Saboto Caesar

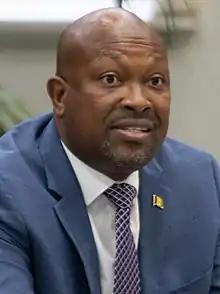
Caesar in 2022

Saboto Caesar is a Vincentian politician and lawyer. Saboto is also an elected member of the cabinet and minister of agriculture for St Vincent and the Grenadines Saboto is also the Unity Labour Party South Central Windward candidate for 2020 Vincentian general election.